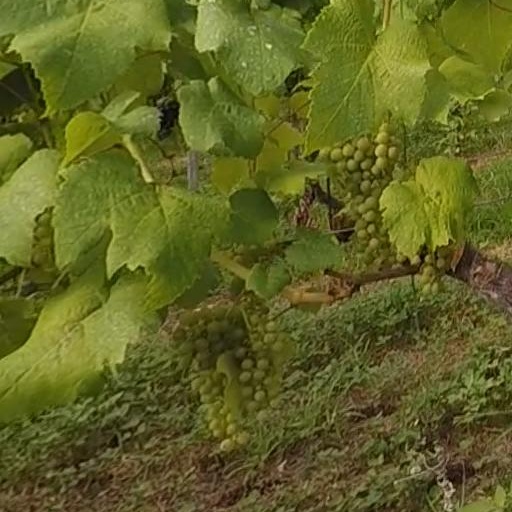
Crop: grape